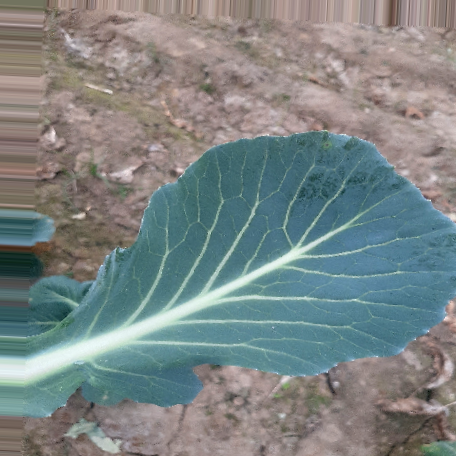
Label: Disease Free